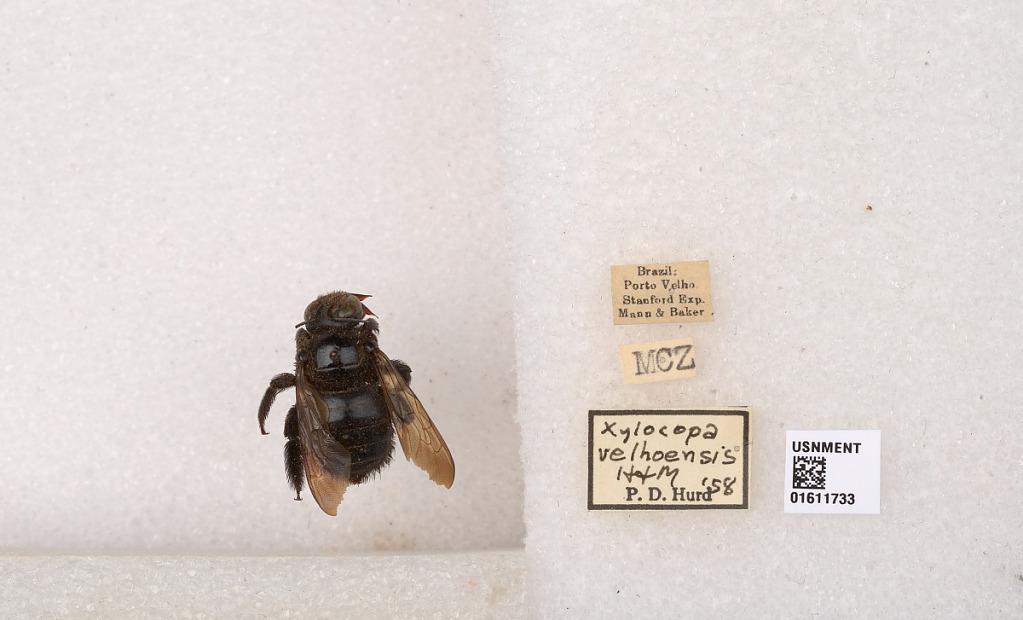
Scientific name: Xylocopa
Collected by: R. Walz
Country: Brazil
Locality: Porto Velho, Stanford Exp.
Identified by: Hurd, P. D.